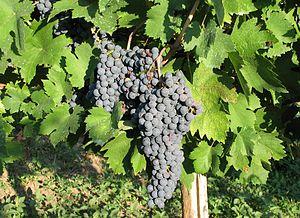
L'Oltrepò pavese est un secteur géographique, d’environ 1 100 km², de la province de Pavie, région de Lombardie en Italie.
La dénomination Oltrepò Pavese est réservée aux vins DOC produits sur les collines de la province de Pavie, en Lombardie, au sud du Pô, dans une zone appelée Oltrepò pavese, insérée entre la province de Plaisance en Émilie-Romagne et la province d'Alexandrie au Piémont.
Le bonarda est un cépage rouge.
Les Colli Piacentini sont un terroir viticole italien situé dans la partie ouest de la province de Plaisance en Émilie-Romagne délimitée par le versant septentrional de l'Apennin ligure, la limite entre l'Émilie et la province de Pavie, et celle qui sépare les provinces de Plaisance et de Parme.